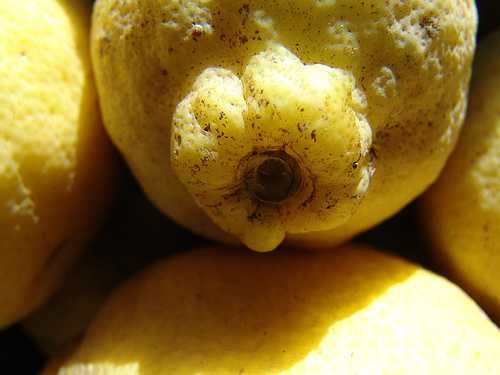
Label: Lemon